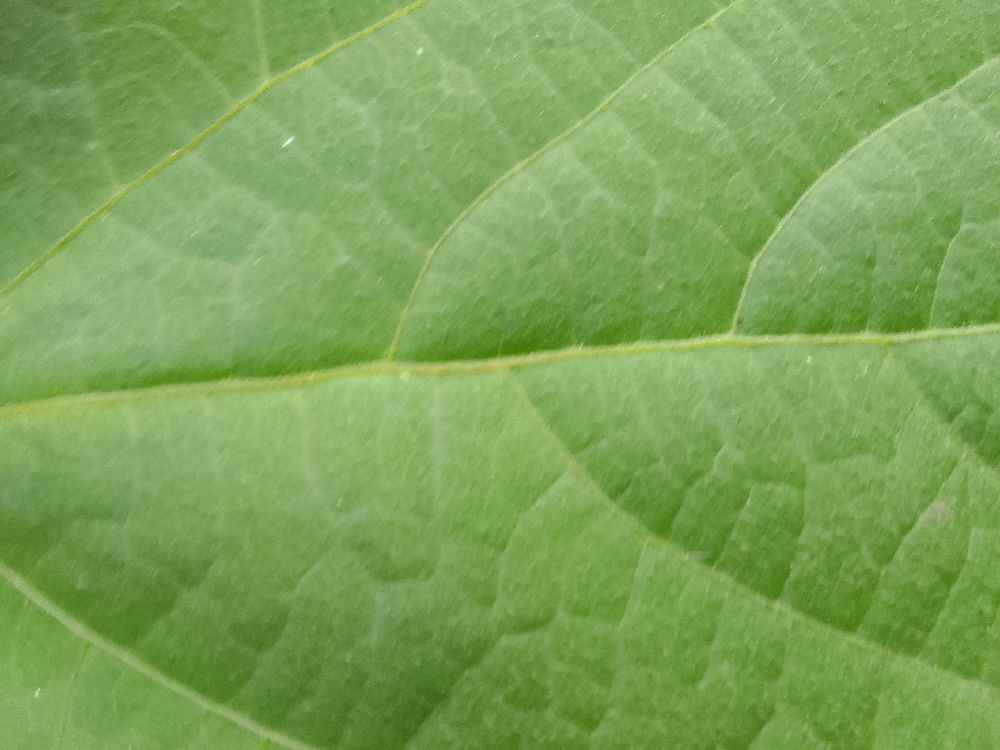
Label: healthy